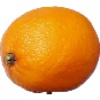
Label: Lemon Meyer 1